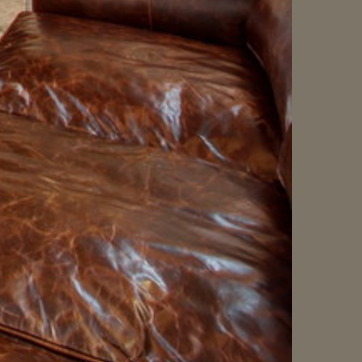
Material: leather